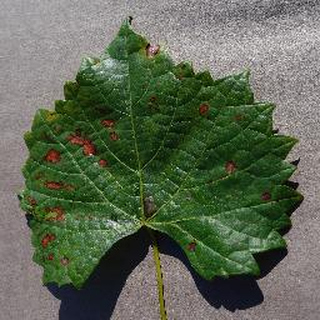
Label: grape_esca_black_measles